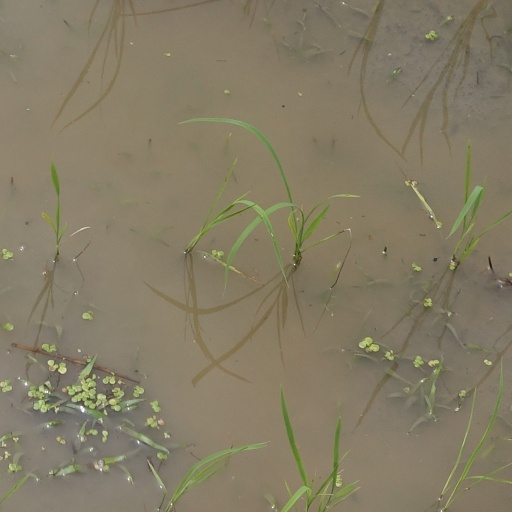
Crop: rice